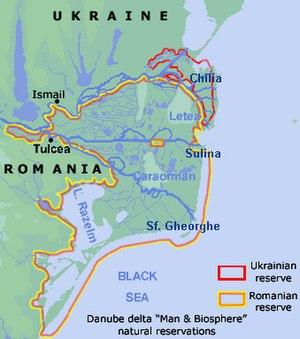
Les réserves naturelles ""Homme &amp